SourceForge

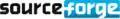
Former logo of SourceForge

SourceForge, founded in 1999 by VA Software, was the first provider of a centralized location for free and open-source software developers to control and manage software development and offering this service free of charge. The software running the SourceForge site was released as free software in January 2000 and was later named SourceForge Alexandria. The last release under a free license was made in November 2001. After the dot-com bubble, SourceForge was later powered by the proprietary SourceForge Enterprise Edition, a separate product re-written in Java which was marketed for use in offshore outsourcing.